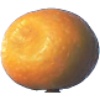
Label: Kumquats 1